Mission Delta 3

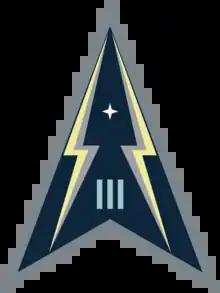
DEL 3 emblem

Mission Delta 3 (MD3) is a United States Space Force unit responsible for presenting operational combat-ready electromagnetic warfare forces in support of assigned missions. It is headquartered at Peterson Space Force Base.